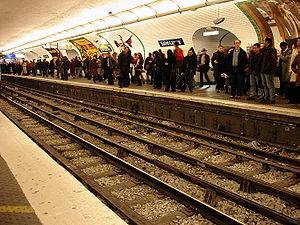
La ligne 13 du métro de Paris est l'une des seize lignes du réseau métropolitain de Paris. Elle est issue de la fusion entre l'ancienne ligne B du réseau Nord-Sud, devenue la ligne 13, et l'ancienne ligne 14 de la CMP, deux compagnies préexistant à la RATP. La jonction entre les deux anciennes lignes est opérationnelle depuis 1976, formant ainsi une grande transversale nord-sud.